Stem (music)

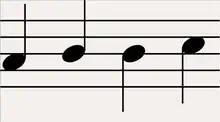
Musical stems whose heads are on the middle line may point either up or down. Generally, those whose heads are lower than this line point up while those whose heads are higher point down.

In musical notation, stems are the "thin, vertical lines that are directly connected to the [note] head." Stems may point up or down. Different-pointing stems indicate the voice for polyphonic music written on the same staff. Within one voice, the stems usually point down for notes on the middle line or higher, and up for those below. If the stem points up from a notehead, the stem originates from the right-hand side of the note, but if it points down, it originates from the left. If there are multiple notes beamed together, the stem's direction is defined by the average of the lowest and highest notes in the beam. There is an exception to this rule: if a chord contains a second, the stem runs between the two notes with the higher being placed on the right of the stem and the lower on the left. If the chord contains an odd numbered cluster of notes a second apart (such as C, D, E), the outer two will be on the correct side of the stem, while the middle note will be on the wrong side.